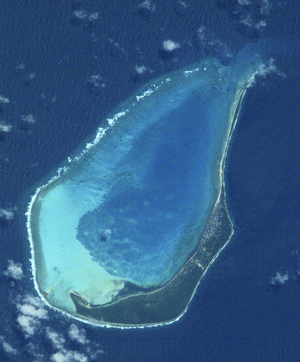
Minicoy, en divehi މަލިކު, Maliku ou Malicut, est un atoll d'Inde situé dans l'océan Indien. Il forme avec les îles Laquedives et Aminidivi le territoire de Lakshadweep. L'atoll est composé de l'île Minicoy, la seule qui soit habitée avec 9 495 habitants, et de l'îlot de Viringili.